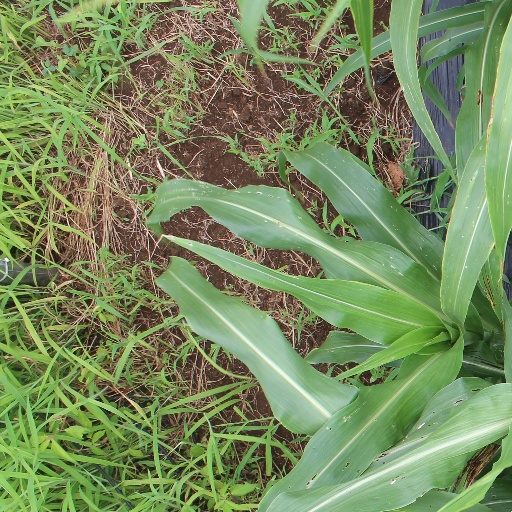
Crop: sorghum